Pat Burns

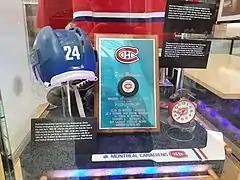
a glass display case

As a child, Burns had always wanted to play on an NHL team, and win the Stanley Cup. Realizing he didn't possess the skill set to make it professionally, Burns became a police officer. He had also worked part-time as a scout for the Hull Olympiques of the QMJHL. He became an assistant coach with Hull in 1984, and worked his way through the ranks, becoming the team's head coach after owner Wayne Gretzky and general manager Charles Henry decided he'd be the best fit. During his time with the Olympiques, he coached future Hockey Hall of Fame member Luc Robitaille. Before the start of the 1987–88 NHL season, Montreal Canadiens general manager Serge Savard offered Burns the head coach position for the Sherbrooke Canadiens of the American Hockey League. Burns held the position for one year before being promoted to head coach of Montreal.